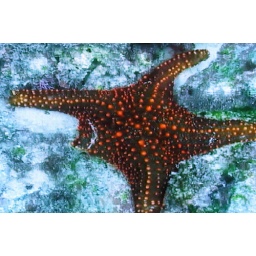
With tiny animal and plant life, a wide variety of larger animal life in the sea is supported.